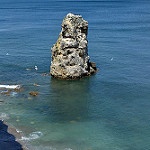
Scene: Outdoor